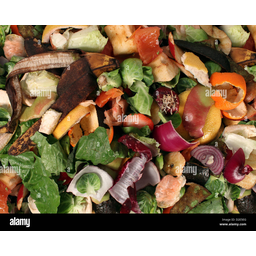
Label: generalcompost